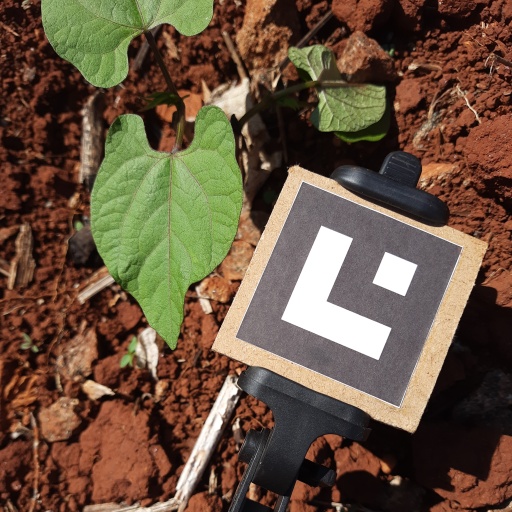
Observations: wavy surface, no eating holes, under sunlight